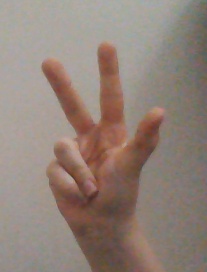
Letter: al